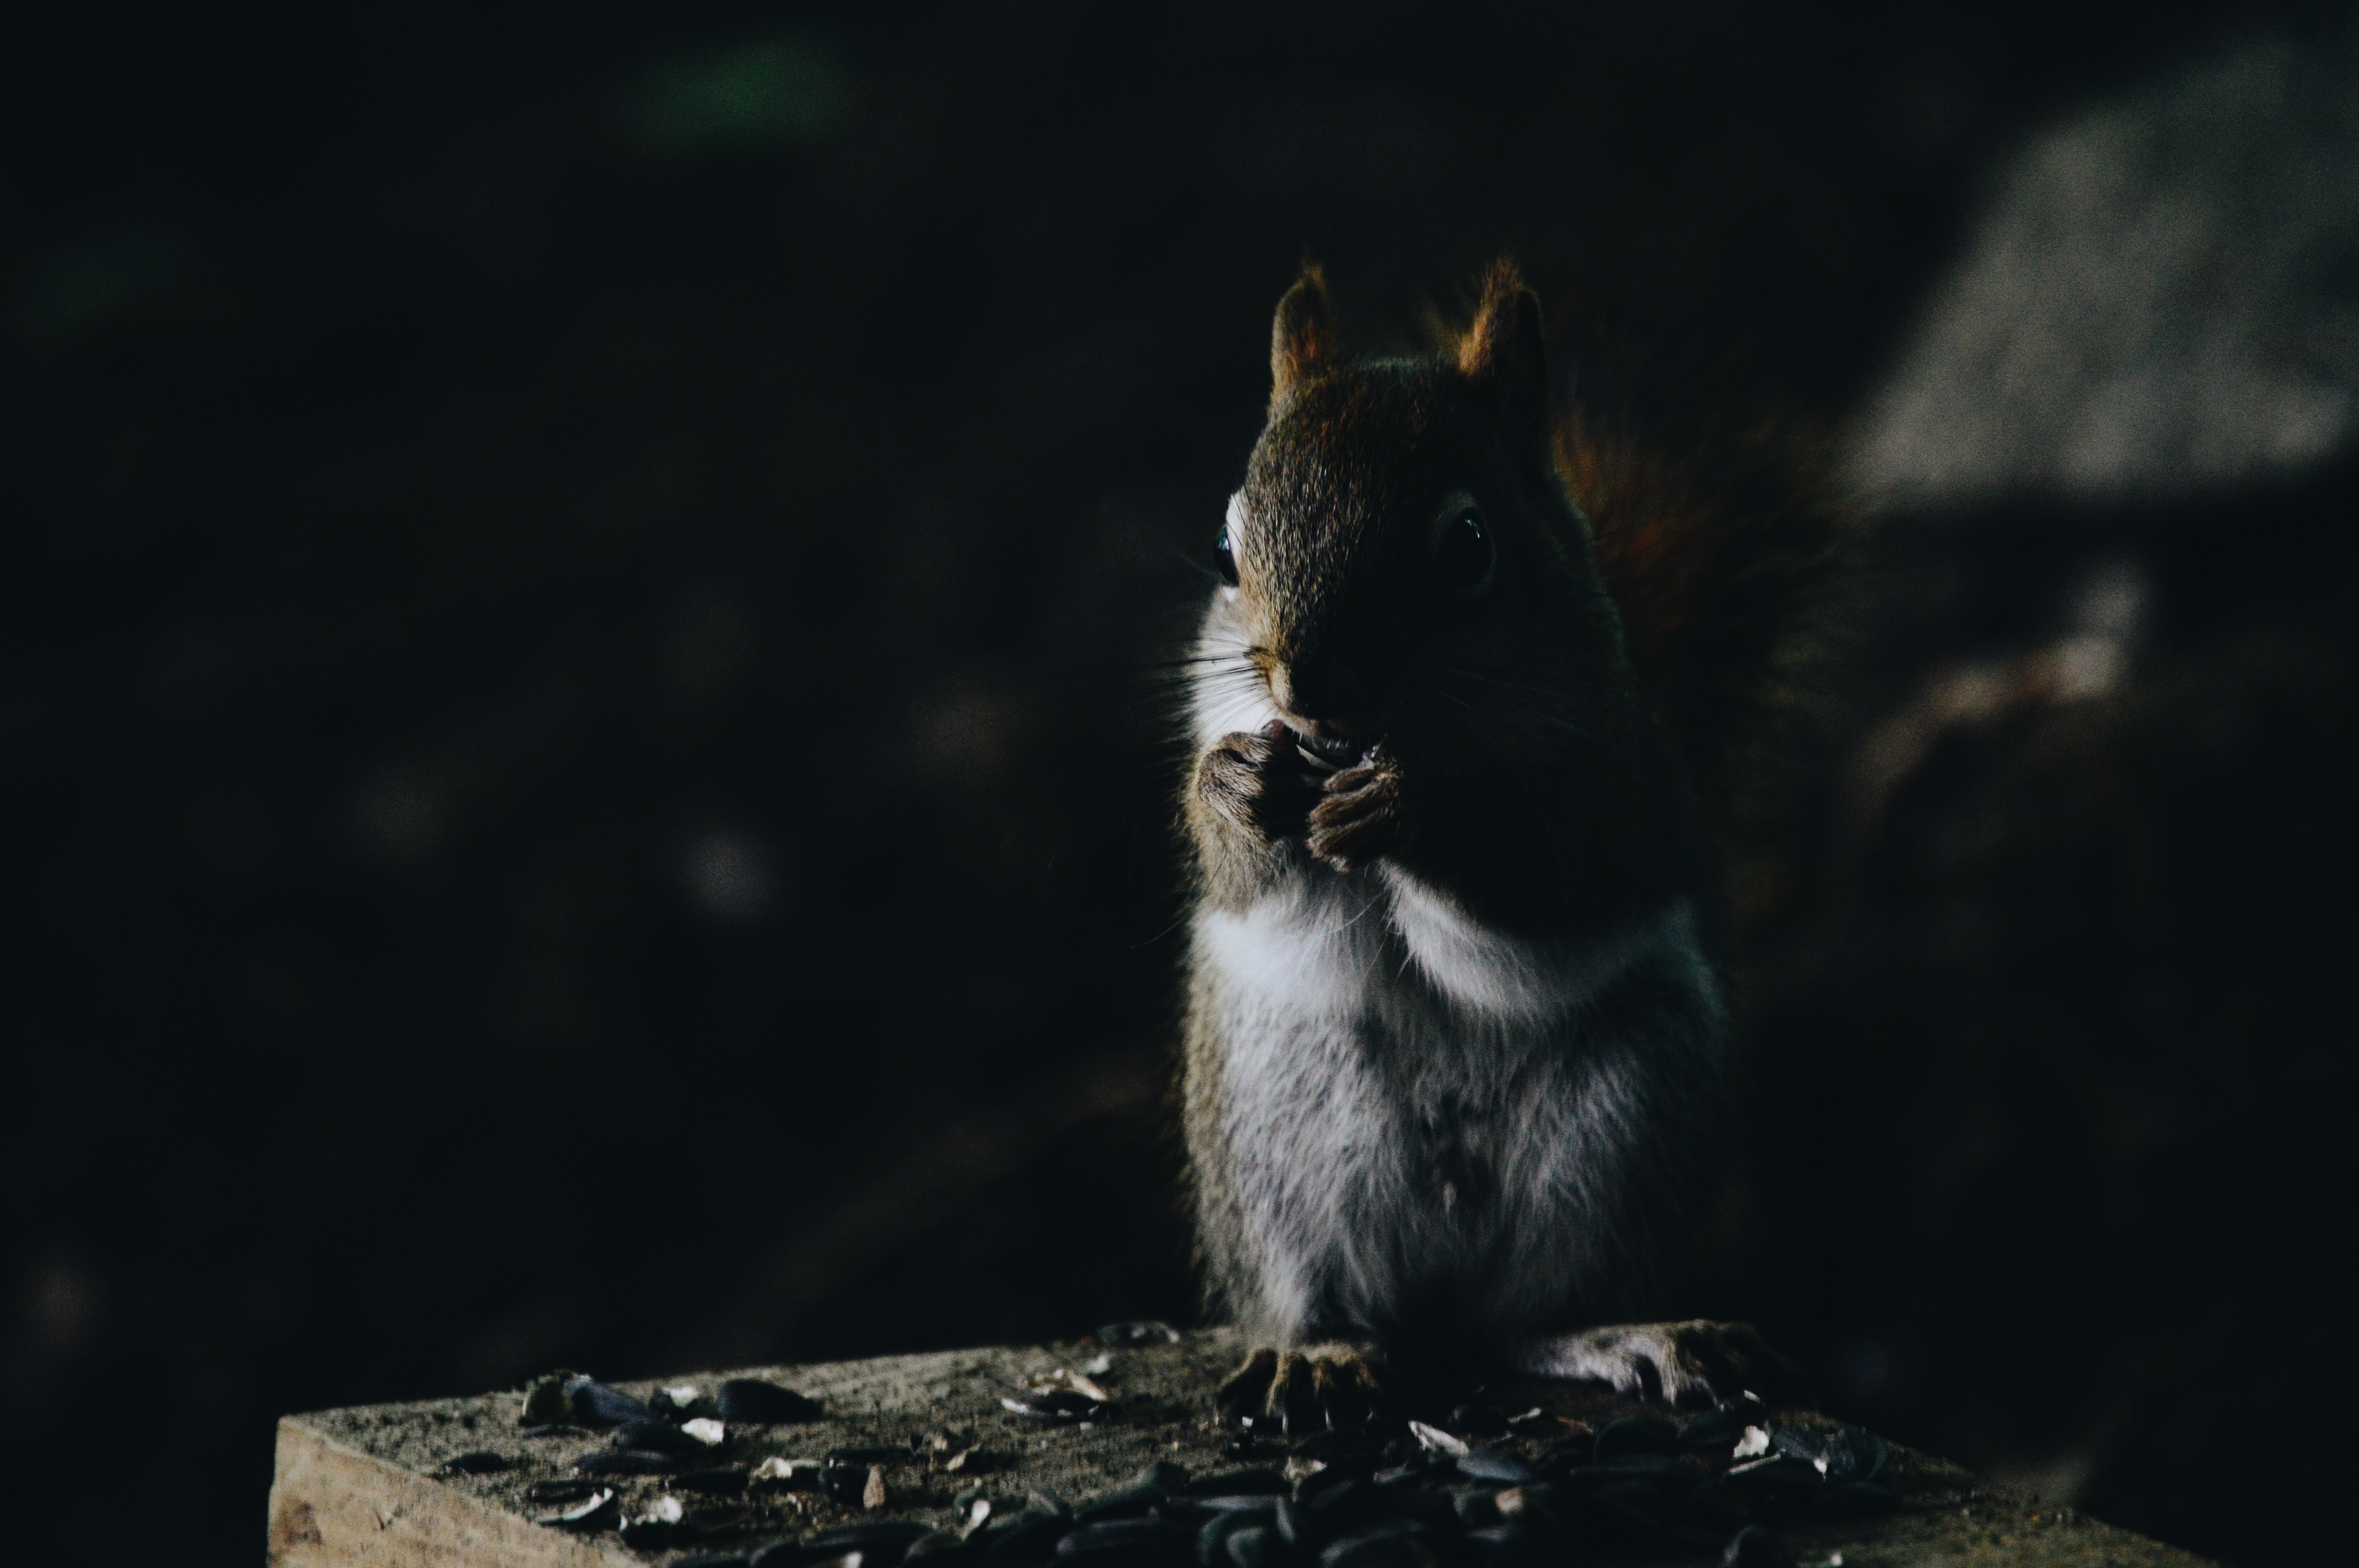
mammal, darkness, squirrel, rodent, fauna, whiskers, vertebrate